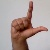
The image shows a hand gesture representing the letter 'L' in Indian Sign Language.